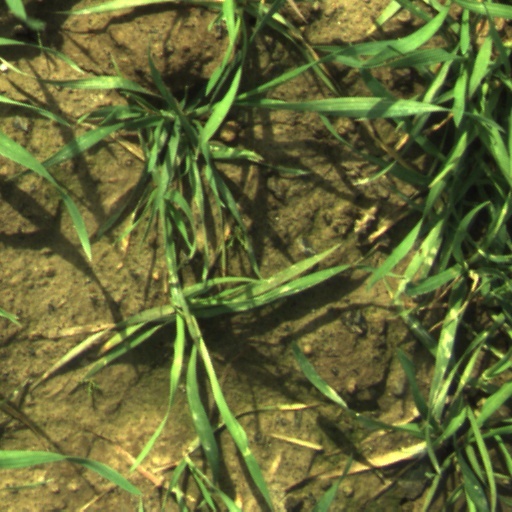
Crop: wheat